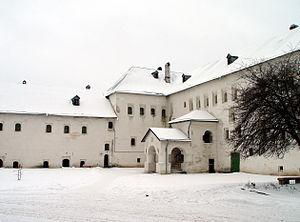
L’architecture russe s’enracine dans la culture matérielle de l'état slave des Rus' de Kiev. À la chute du royaume de Kiev, l’histoire de l'architecture russe s’est poursuivie dans les principautés de Vladimir-Souzdal, de Novgorod, puis dans les États successifs du tsarat de Russie, de l’Empire russe, et de l’Union soviétique, jusqu'à l'actuelle fédération de Russie.